Night of Fear (film)

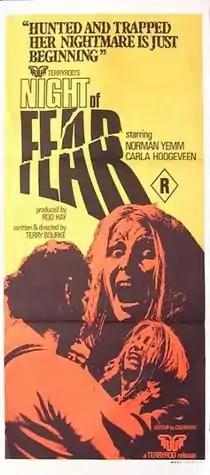
Theatrical release poster

Night of Fear is a 1972 Australian horror film, directed by Terry Bourke. It was written by Bourke and produced by Rod Hay. Its theme and style bears a resemblance to the horror classic "The Texas Chain Saw Massacre", released two years later. The film is notable for having no dialogue or character names. It has been called "the first Australian horror movie of the renaissance".